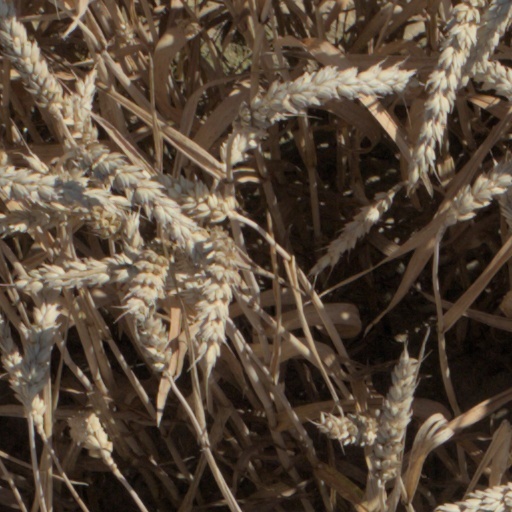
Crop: wheat